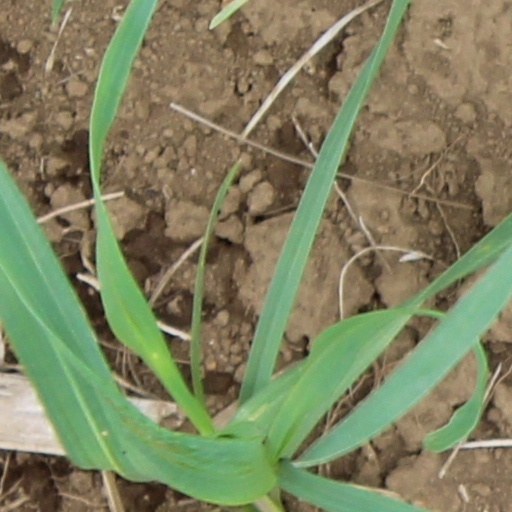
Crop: wheat